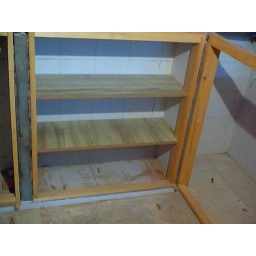
kitchen cabinet lower level shelf with 2 divider in it